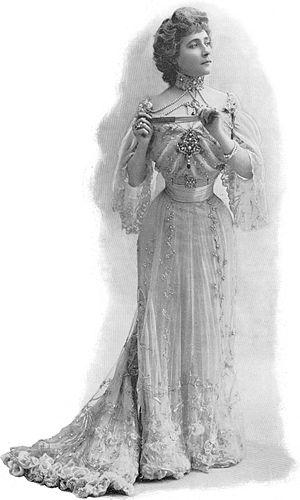
Cette page concerne les événements qui se sont produits durant l'année 1861 en Lorraine.
Marcelle Lender est une chanteuse et actrice rendue célèbre par Henri de Toulouse-Lautrec qui l'a plusieurs fois mise en peinture.